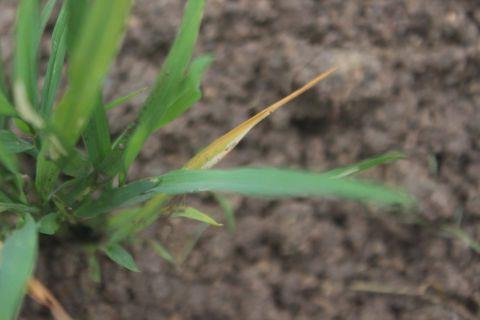
Disease: Tungro